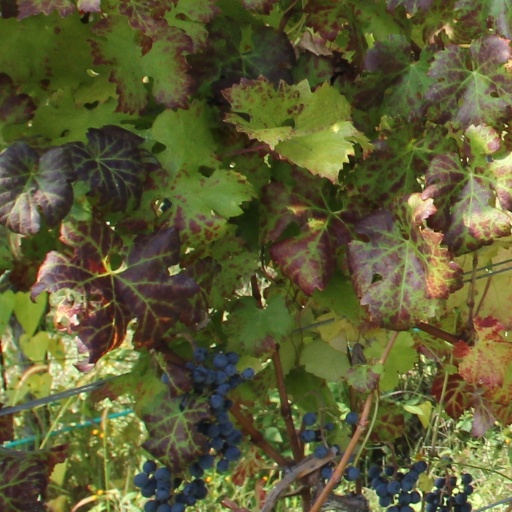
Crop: grape